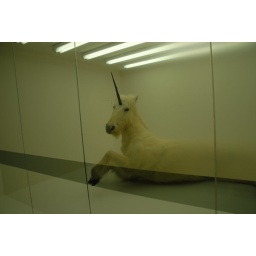
unicorn in a glass box